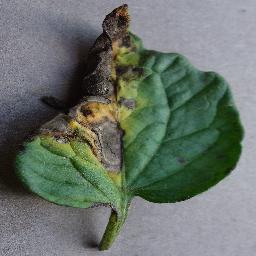
Label: Tomato___Early_blight